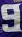
Number: 9